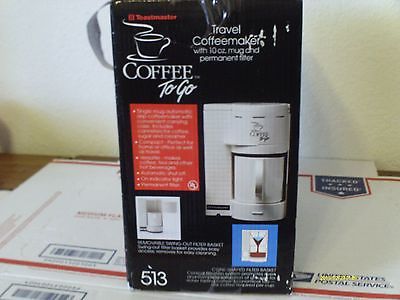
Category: coffee maker